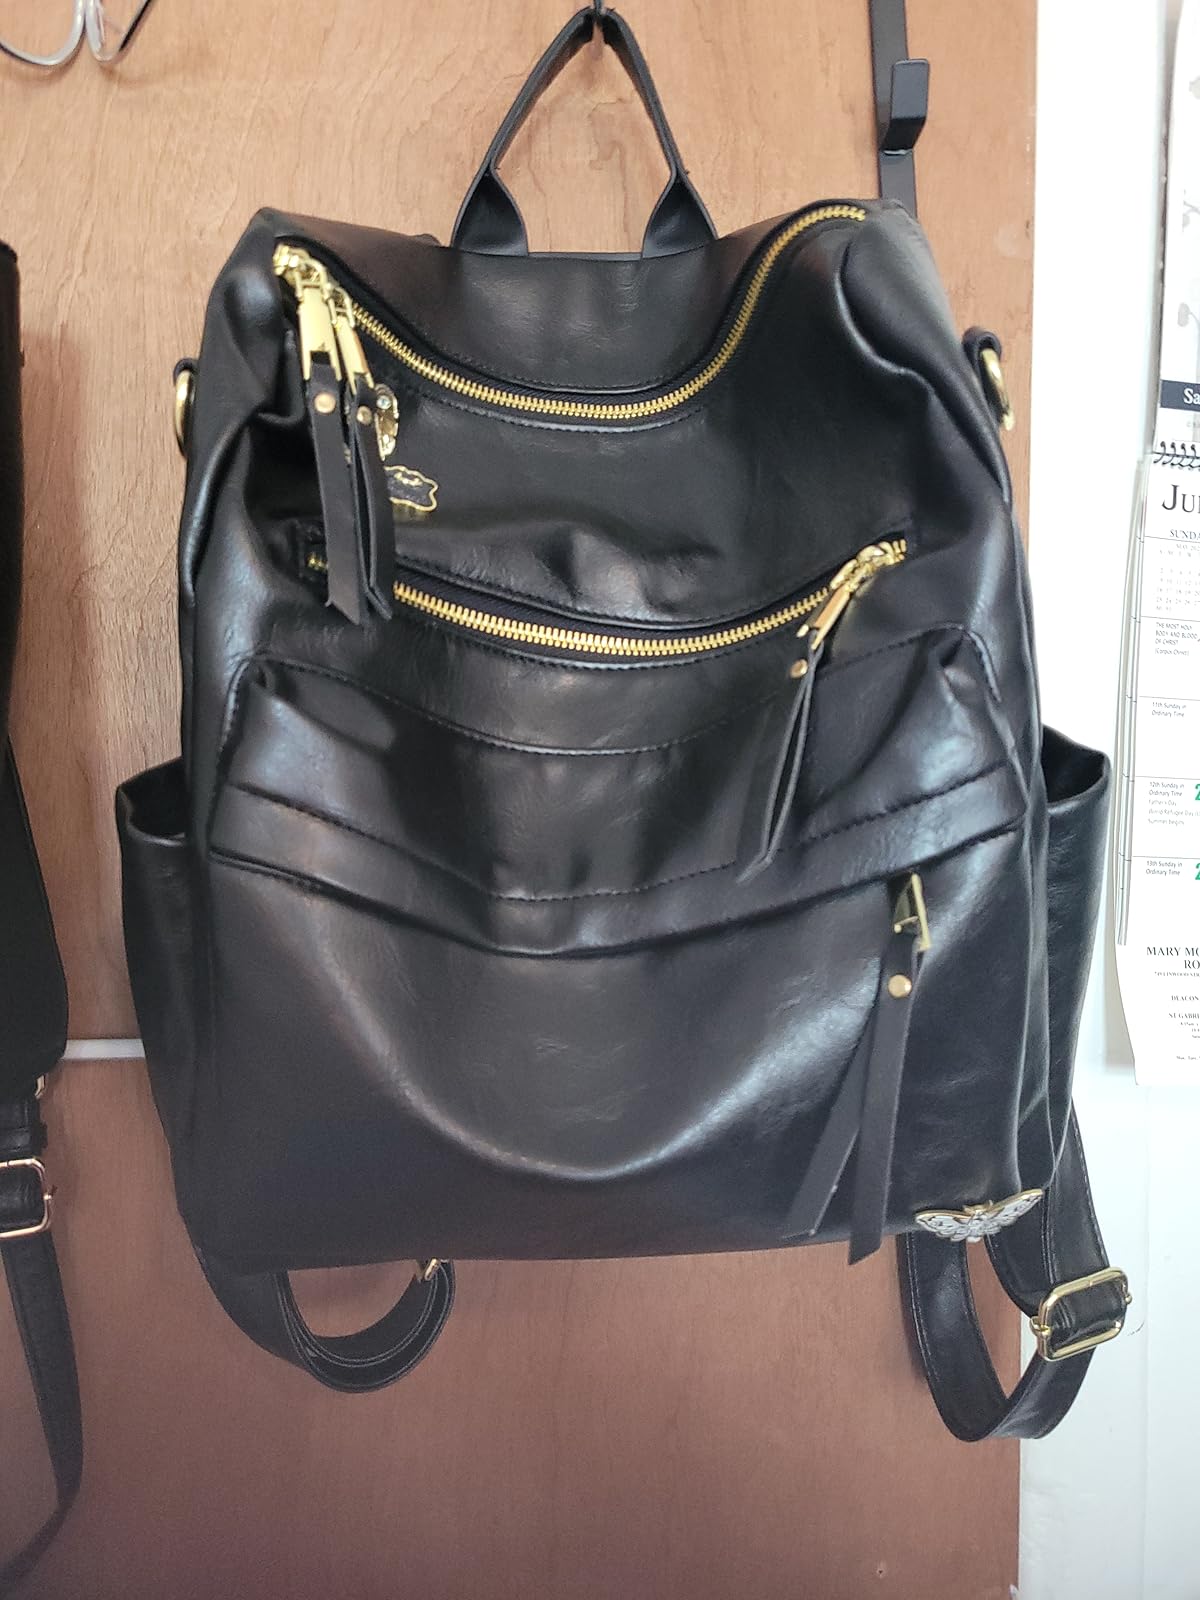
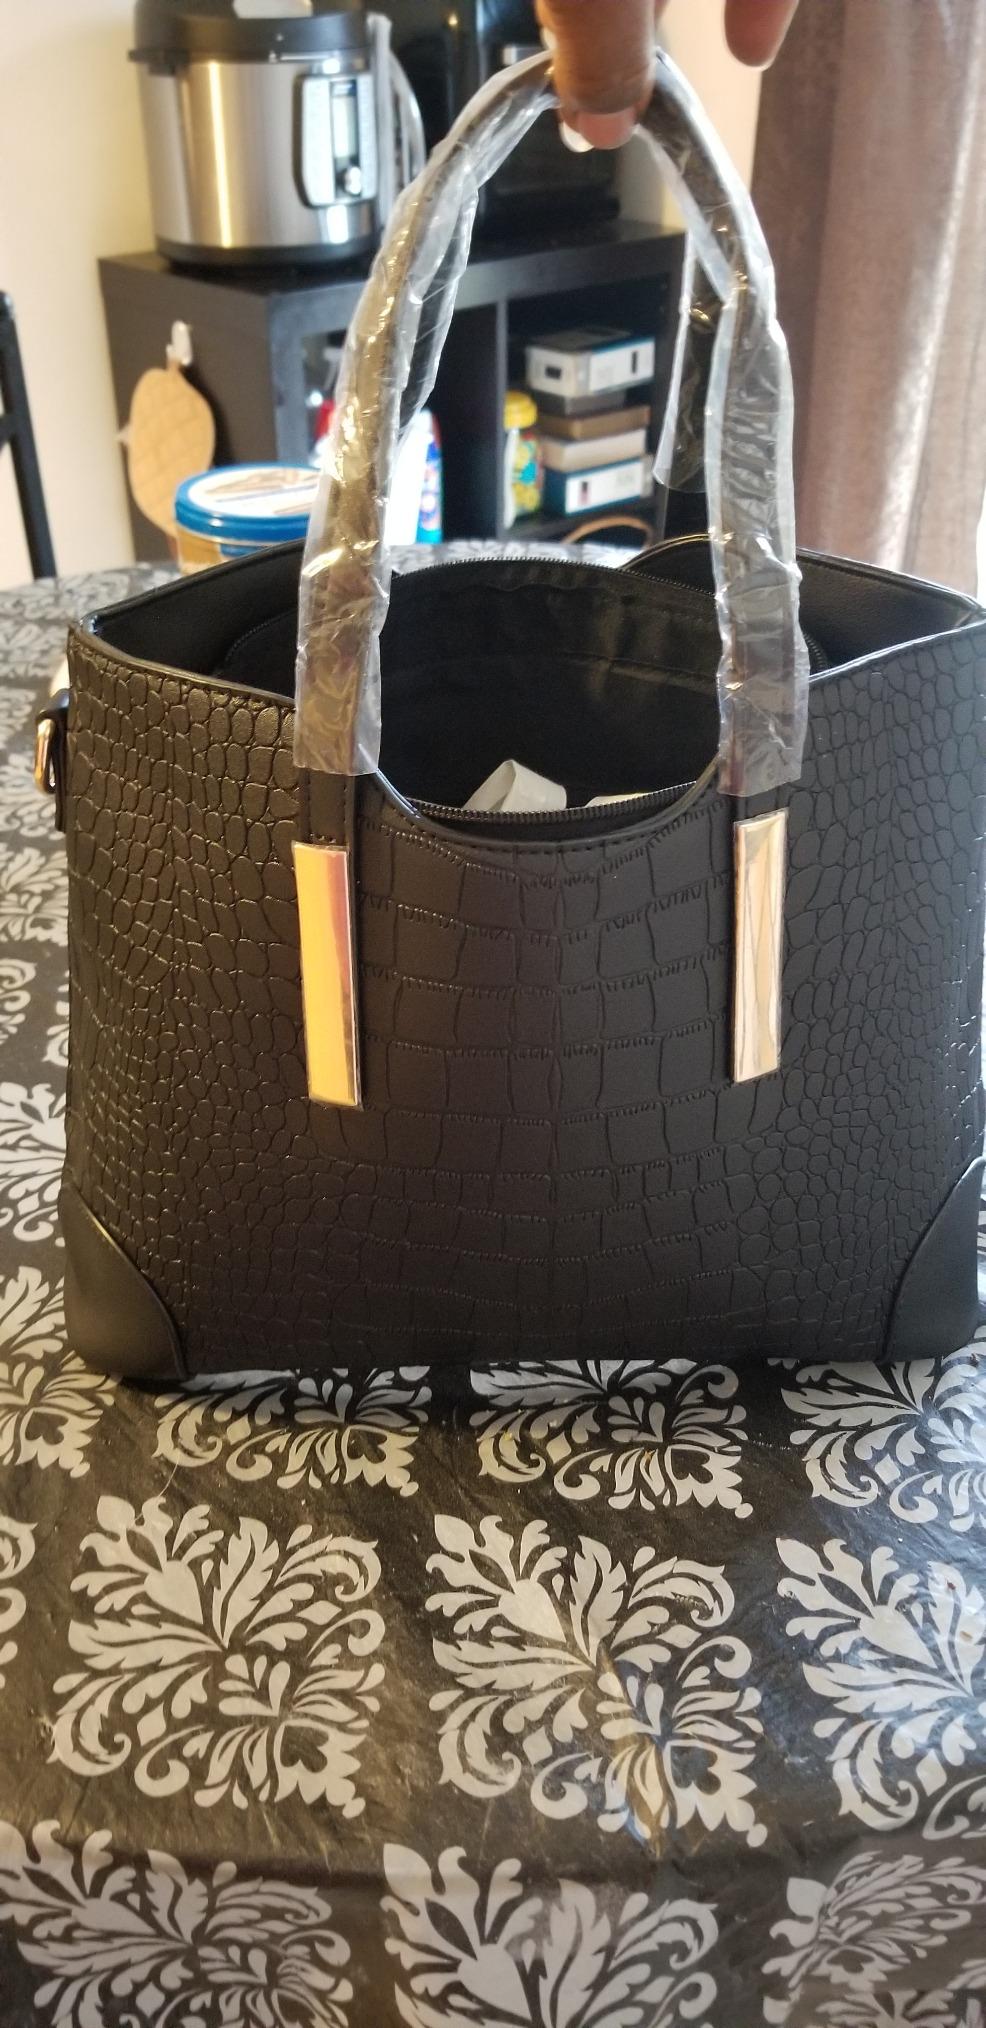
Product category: accessories_handbag
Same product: no